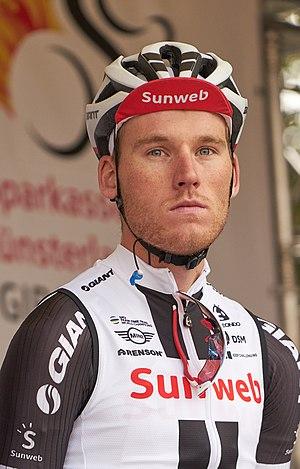
Mike Teunissen est un coureur cycliste néerlandais, membre de l'équipe Jumbo-Visma. Dans les catégories de jeune, il est spécialisé dans le cyclo-cross, discipline où il a été champion du monde espoirs en 2013. Passé professionnel sur route en 2015, il devient un spécialiste des classiques avec une bonne pointe de vitesse. Il a notamment remporté une étape du Tour de France 2019, où il a porté pendant deux jours le maillot jaune.